NGC 4468

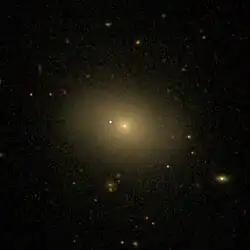
SDSS image of NGC 4468.

NGC 4468 is a dwarf elliptical galaxy located about 55 million light-years away in the constellation of Coma Berenices. The galaxy was discovered by astronomer William Herschel on January 14, 1787. It is a member of the Virgo Cluster.